Ganapati Chakraborty

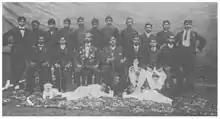
Ganapati Chakraborty (seated 3rd from left) with the members of Great Bengal Circus.

Chakraborty began his career at the Great Bengal Circus as comedian where he became famous through his fun tricks. Soon he began to show magic tricks. His two acts "Illusion Box" and "Illusion Tree" mesmerized the audience. During his 1908 Singapore tour with Priyanath Bose's Circus, his tricks with the cards and his vanishing act proved to be successful.